Makar Sankranti

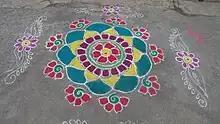
Colorful floor artwork ("muggulu") decorate entrances and streets during Sankranti

Magh Bihu (also called Bhogali Bihu (Bihu of eating foods and enjoyment) or Maghar Domahi is a harvest festival celebrated in Assam, India, which marks the end of harvesting season in the month of Maagha (January–February). It is the Assam celebration of Makar Sankranti, with feasting lasting for a week.